Reaction progress kinetic analysis

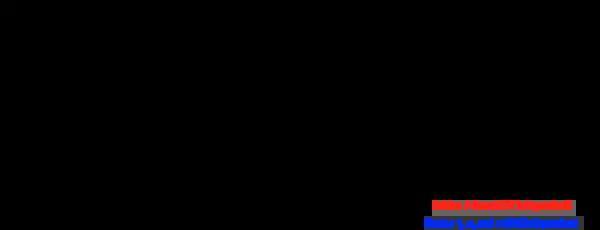
Consider the simple example where the catalyst associates with substrate A, followed by reaction with B to form product, P and free catalyst. Regardless of the approximation applied, multiple independent parameters ("k", "k", and "k" in the case of steady-state; "k" and "K" in the case of pre-equilibrium) are required to define the system. While one could imagine constructing multiple equations to describe the unknowns at different concentrations, when the data is obtained from a same-excess experiment [A] and [B] are not independent. Multiple experiments using different values of "e" are necessary to establish multiple independent equations defining the multiple independent rate constants in terms of experimental rates and concentrations. Non-linear least squares analysis may then be employed to obtain best fit values of the unknown rate constants to those equations.

Consider again the simple example discussed above where the catalyst associates with substrate A, followed by reaction with B to form product P and free catalyst. Regardless of the approximation applied, multiple independent parameters ("k" and "K" in the case of pre-equilibrium; "k", "k", and "k" in the case of steady-state) are required to define the system. While one could imagine constructing multiple equations to describe the unknowns at different concentrations, when the data is obtained from a same-excess experiment [A] and [B] are not independent: